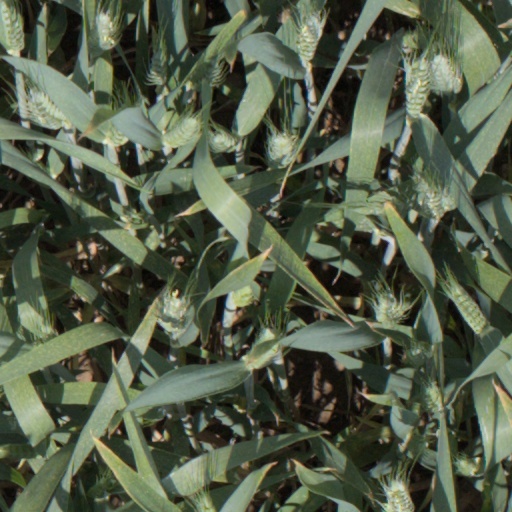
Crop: wheat